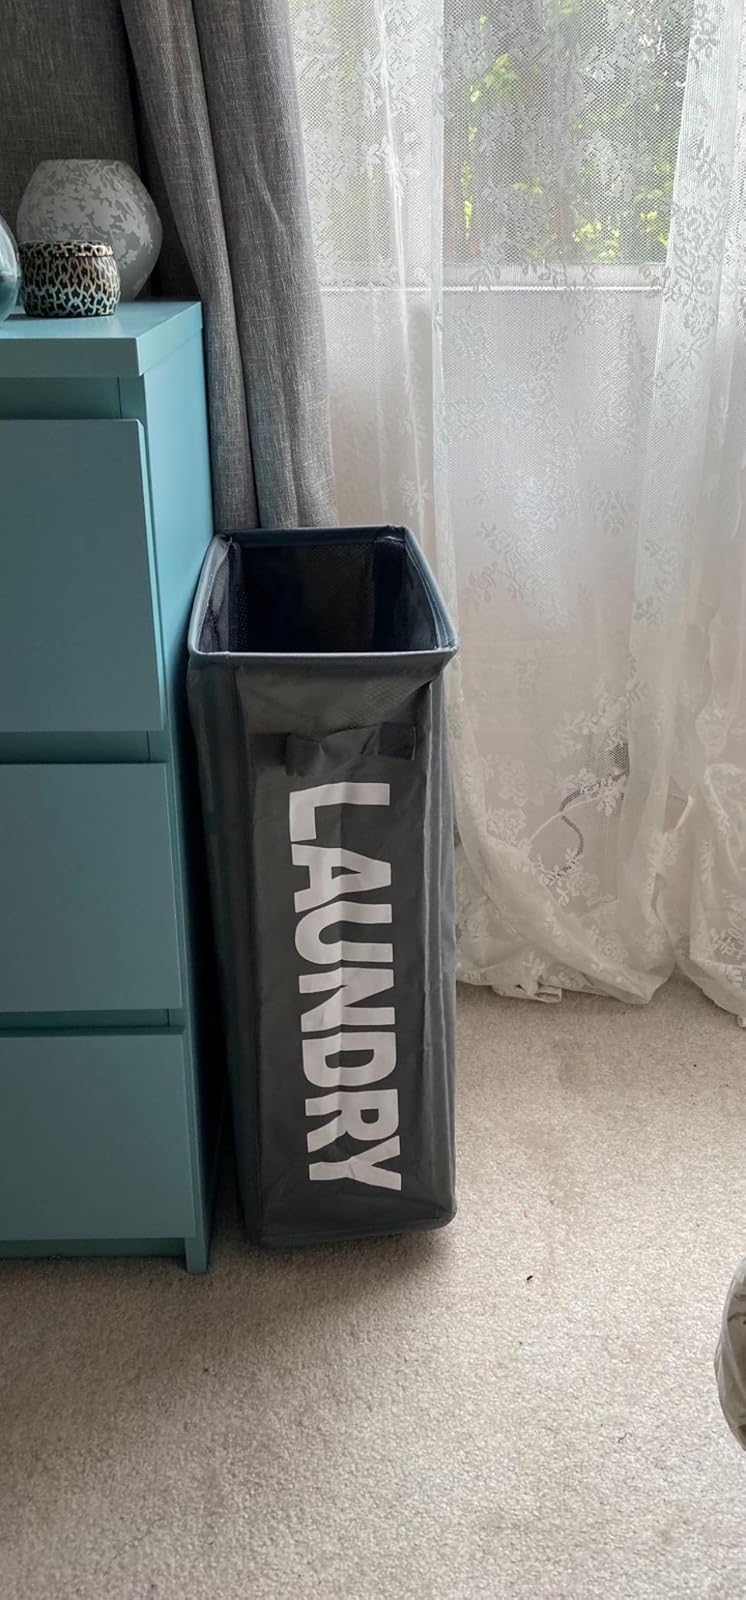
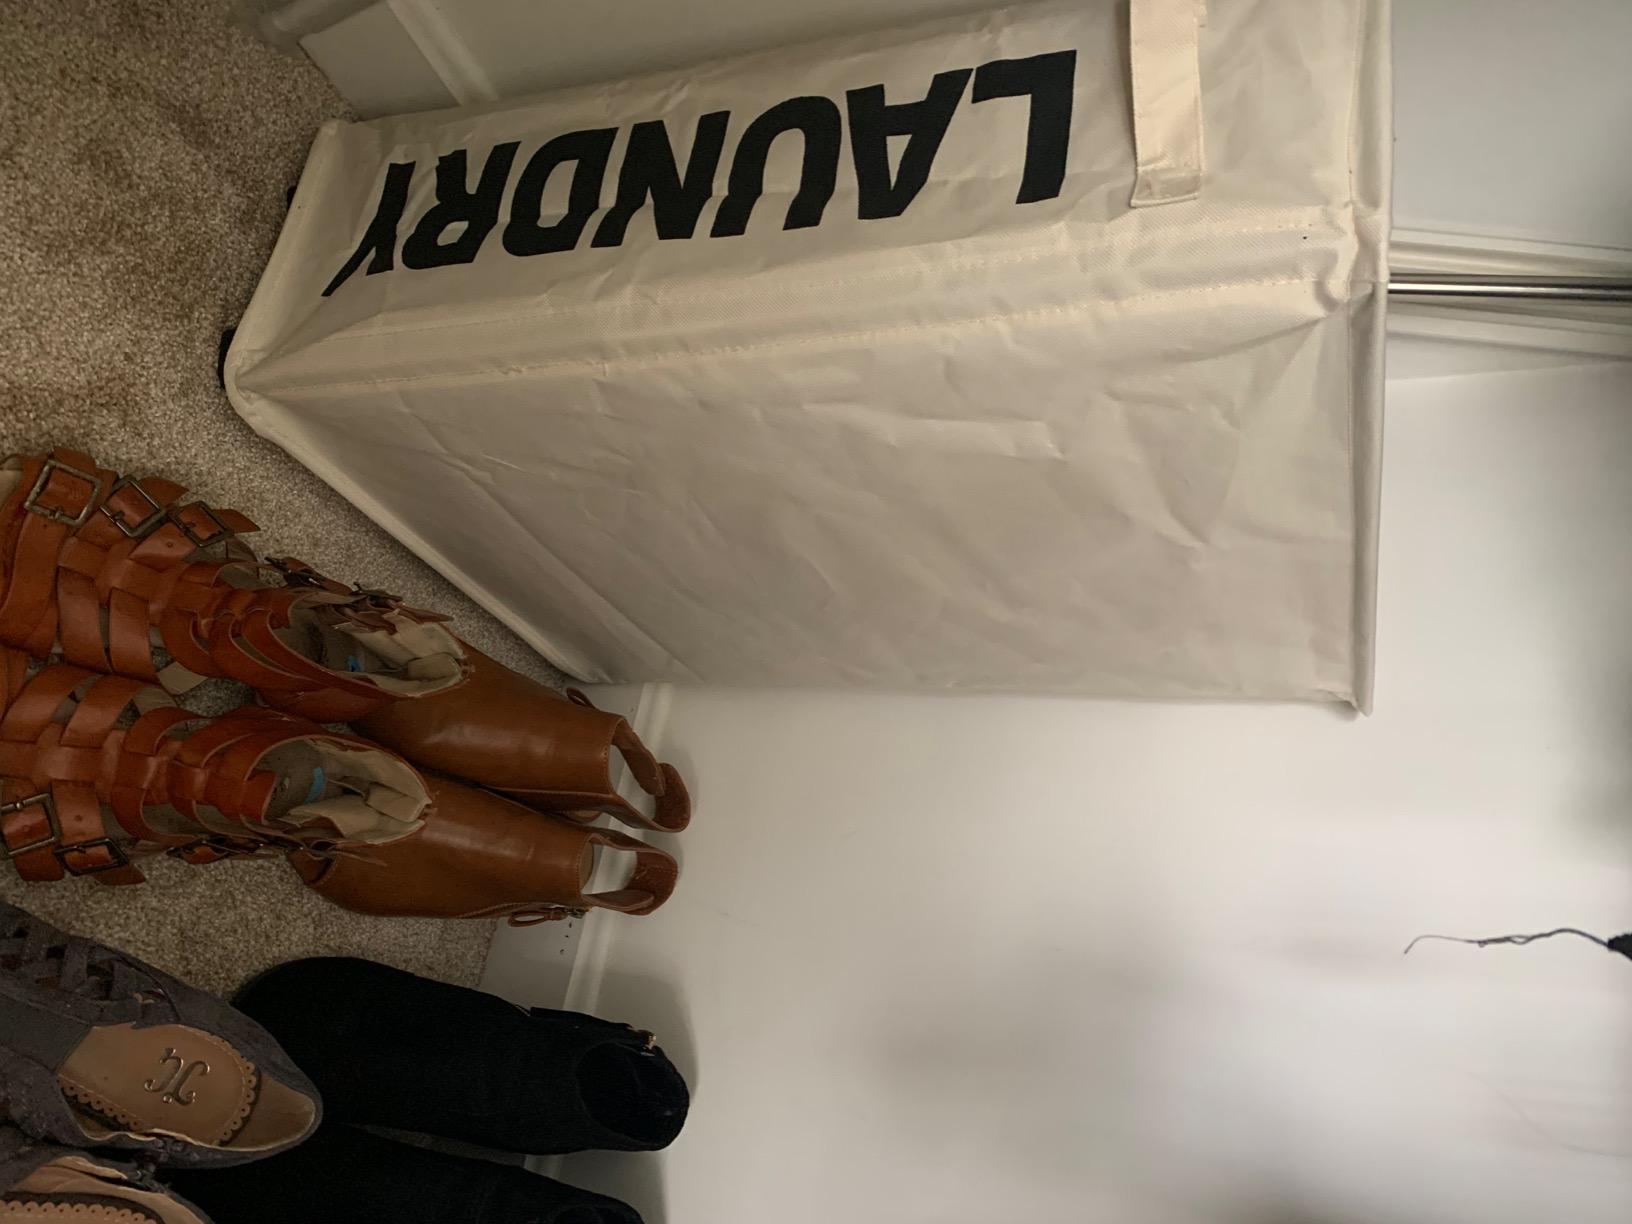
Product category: items_hamper
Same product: no